Yvonne of the Night

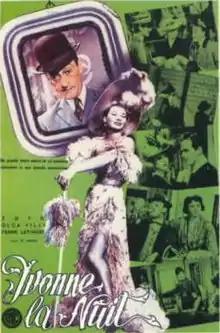

Yvonne of the Night is a 1949 Italian melodrama film directed by Giuseppe Amato and starring Totò, Olga Villi, and Frank Latimore. It was shot at the Cinecittà Studios in Rome. The film's sets were designed by the art director Gastone Medin.